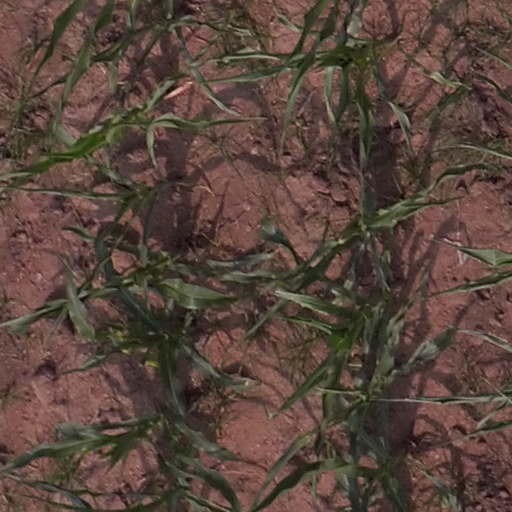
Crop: maize; corn